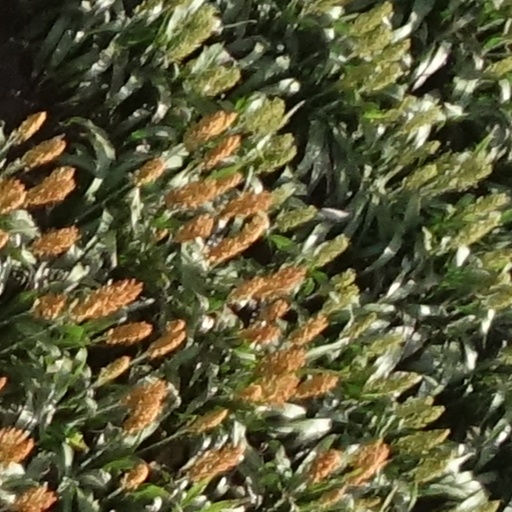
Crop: sorghum